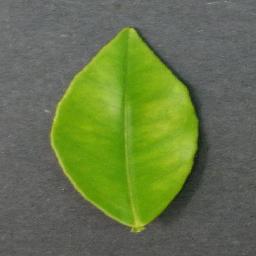
Label: Orange___Haunglongbing_(Citrus_greening)